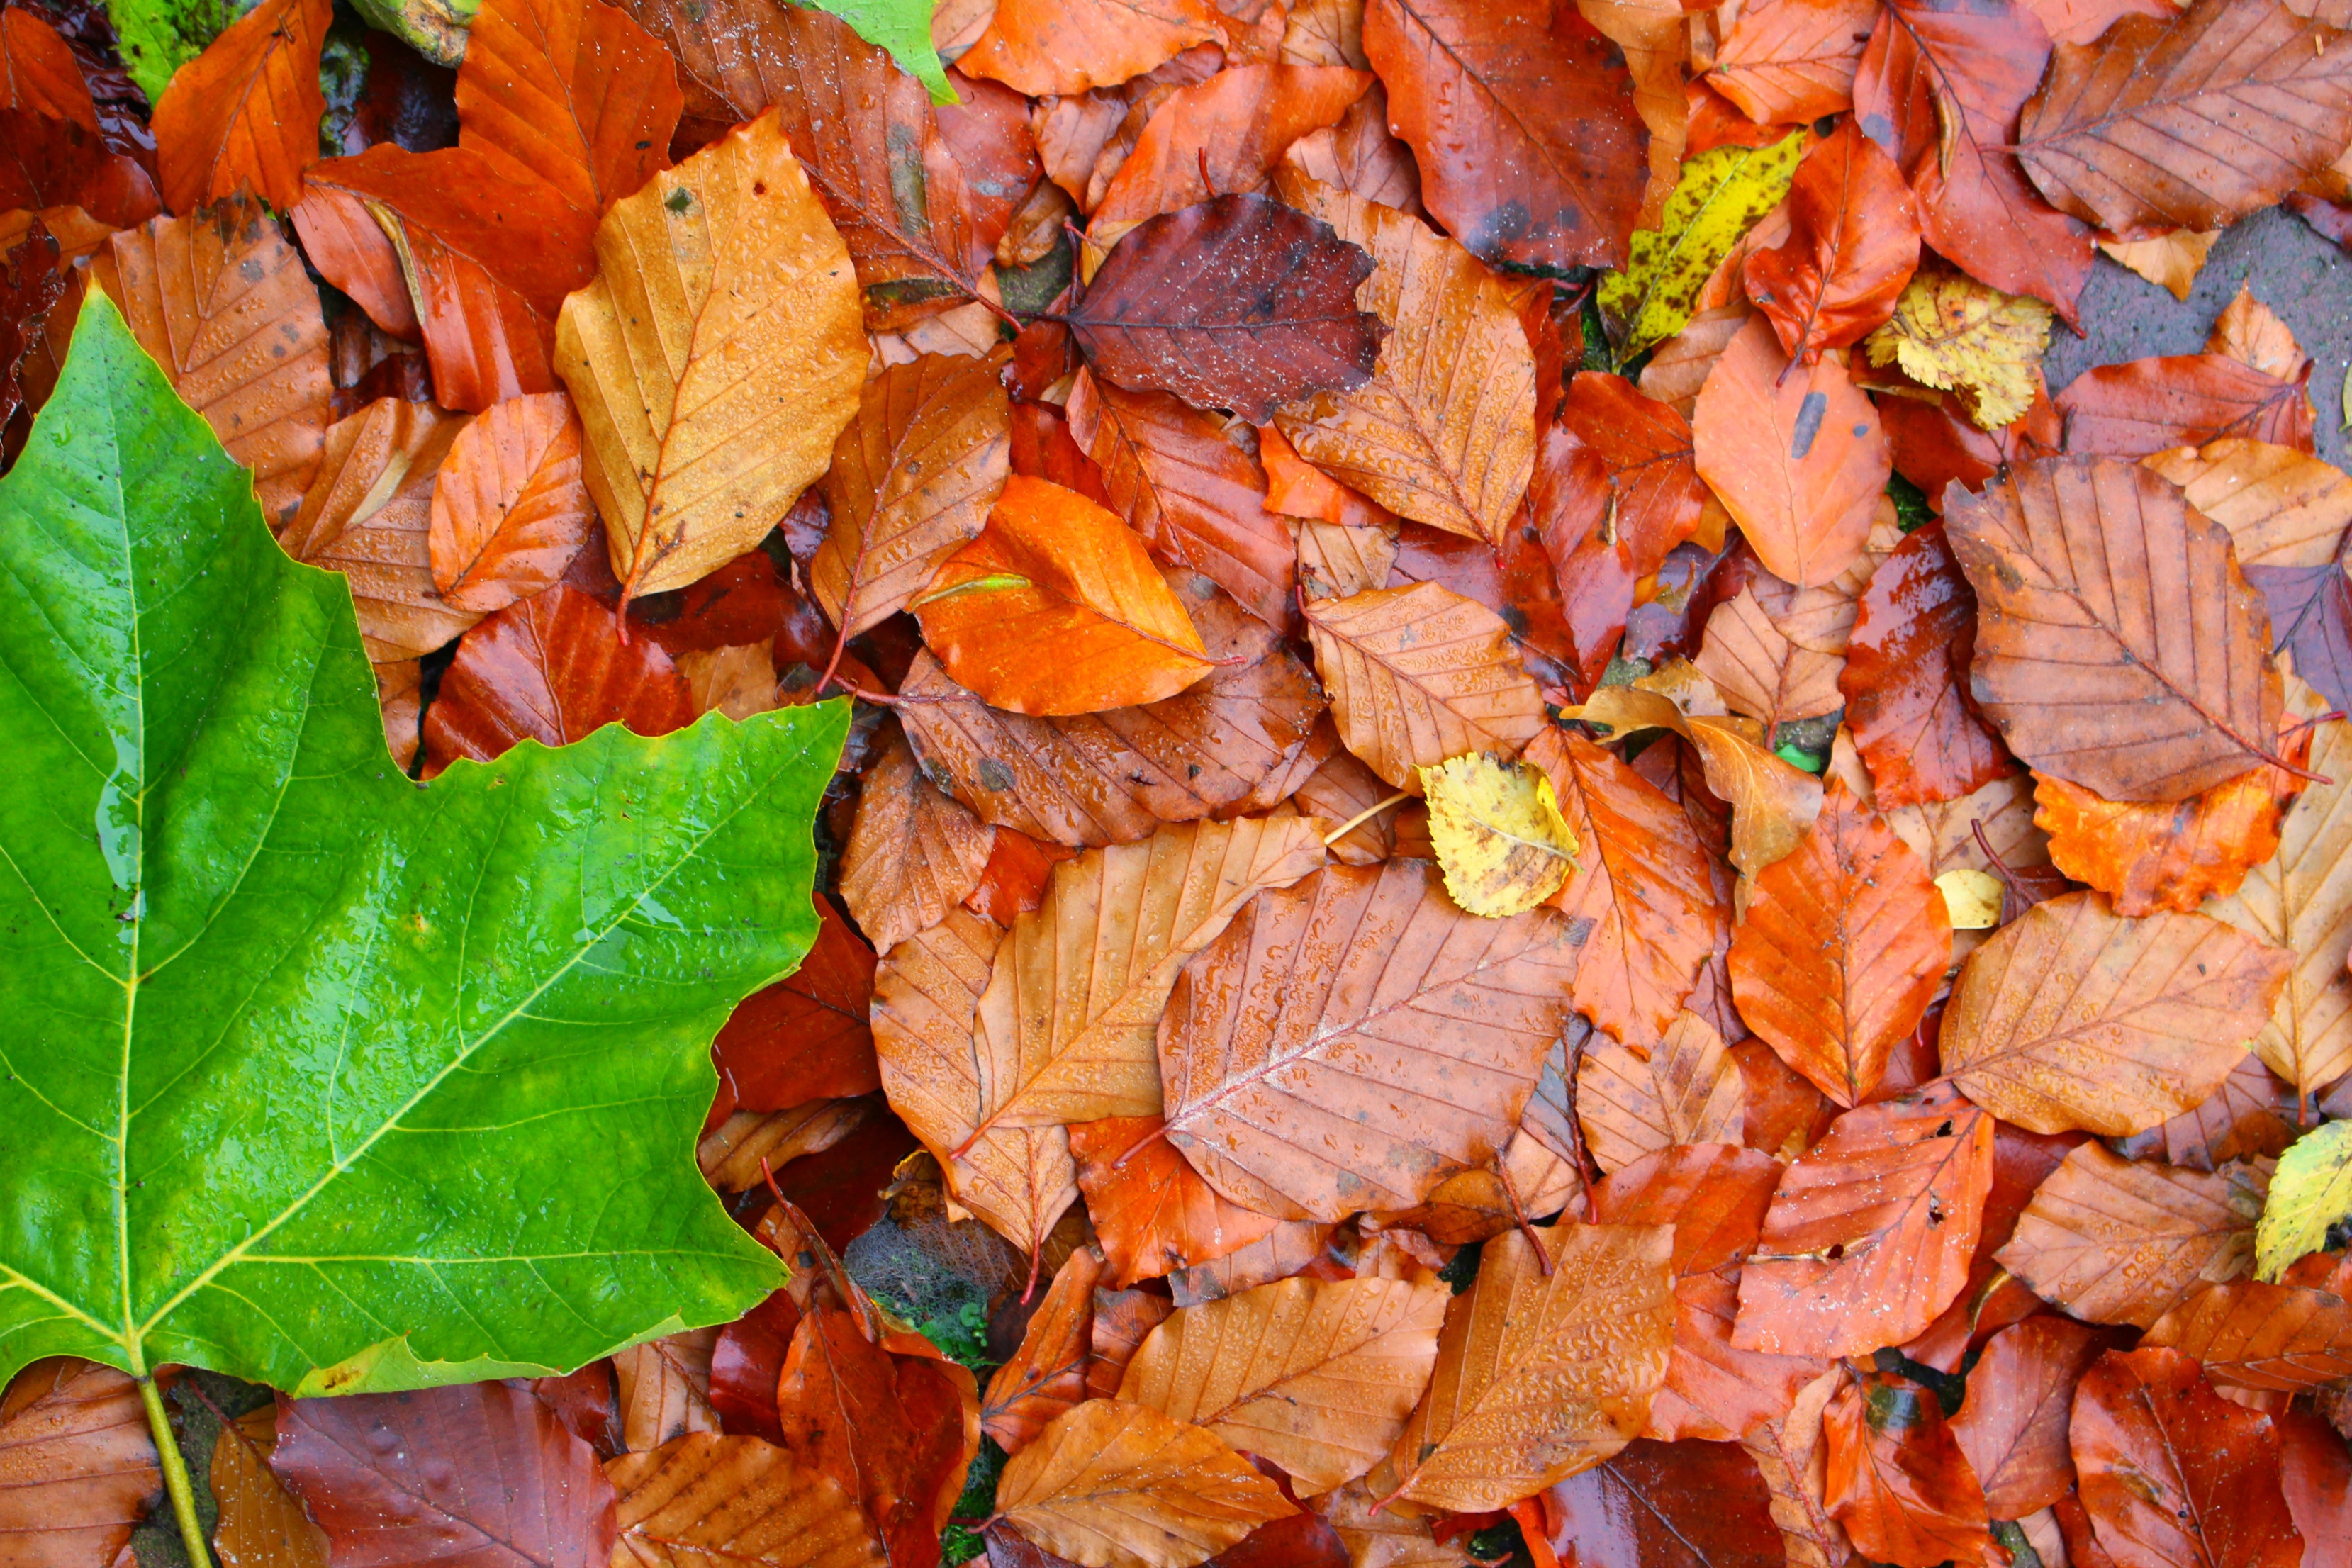
leaf, dish, food, produce, vegetable, autumn, meat, cuisine, roast beef